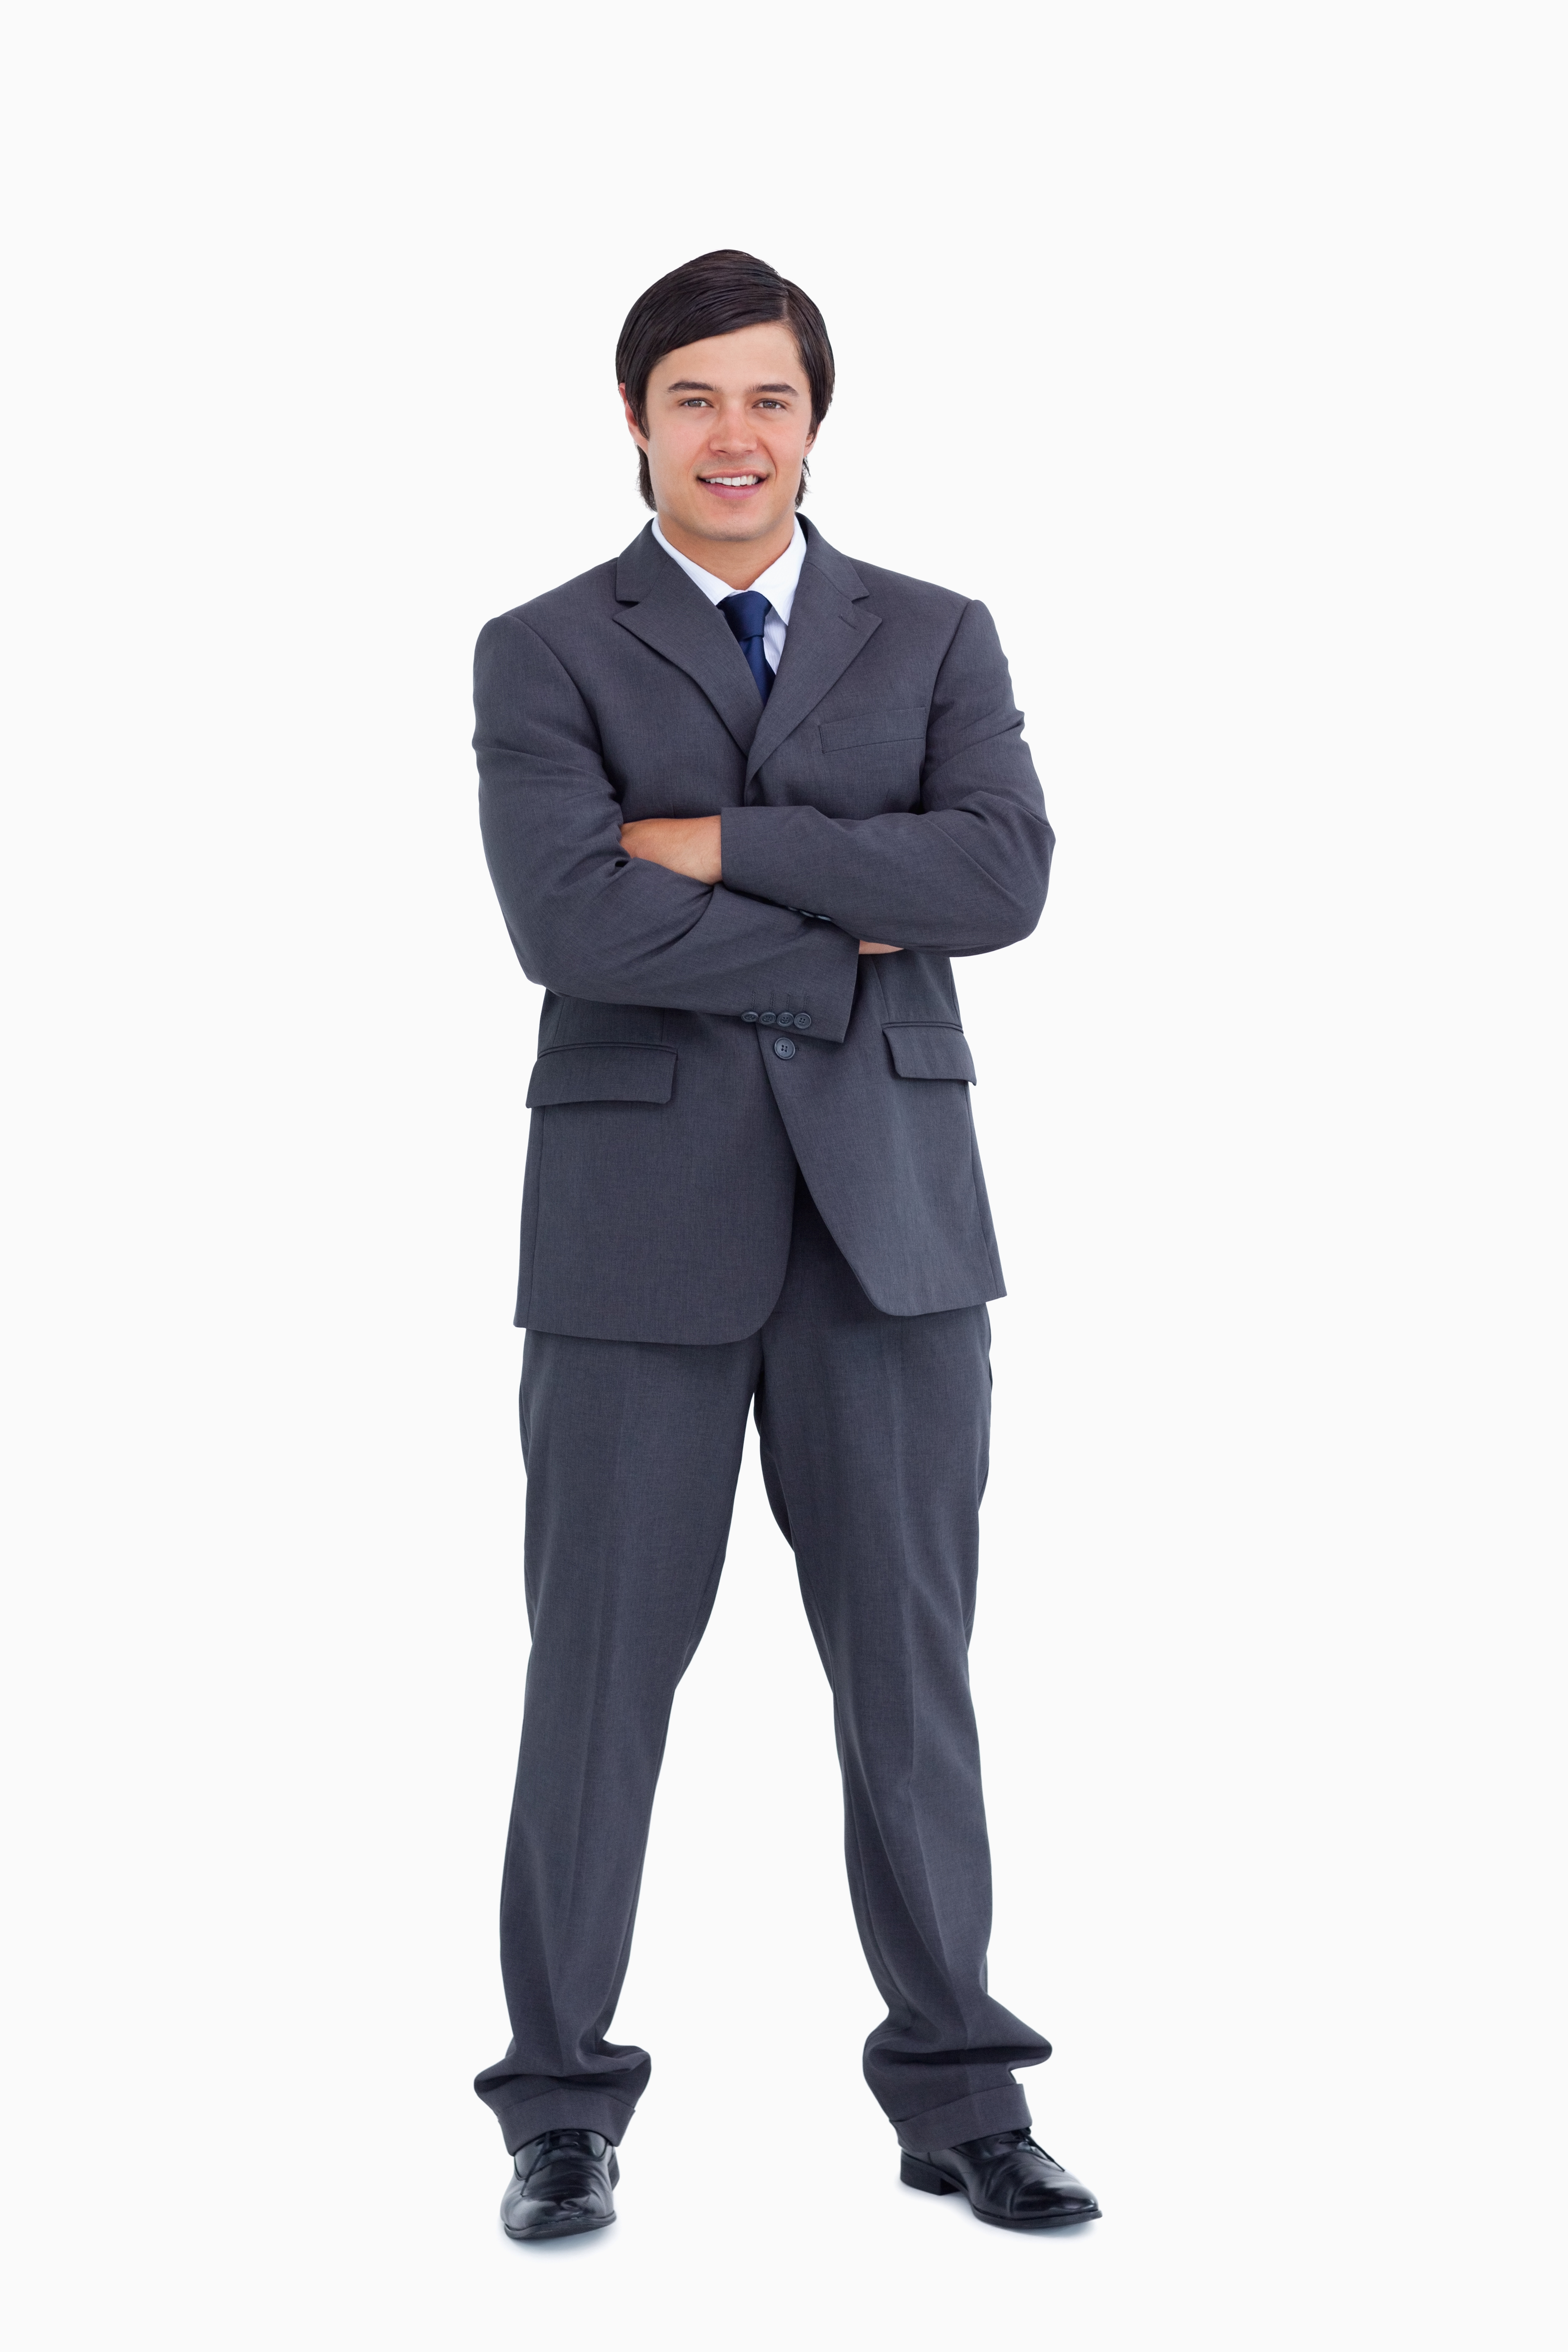
Gender: men